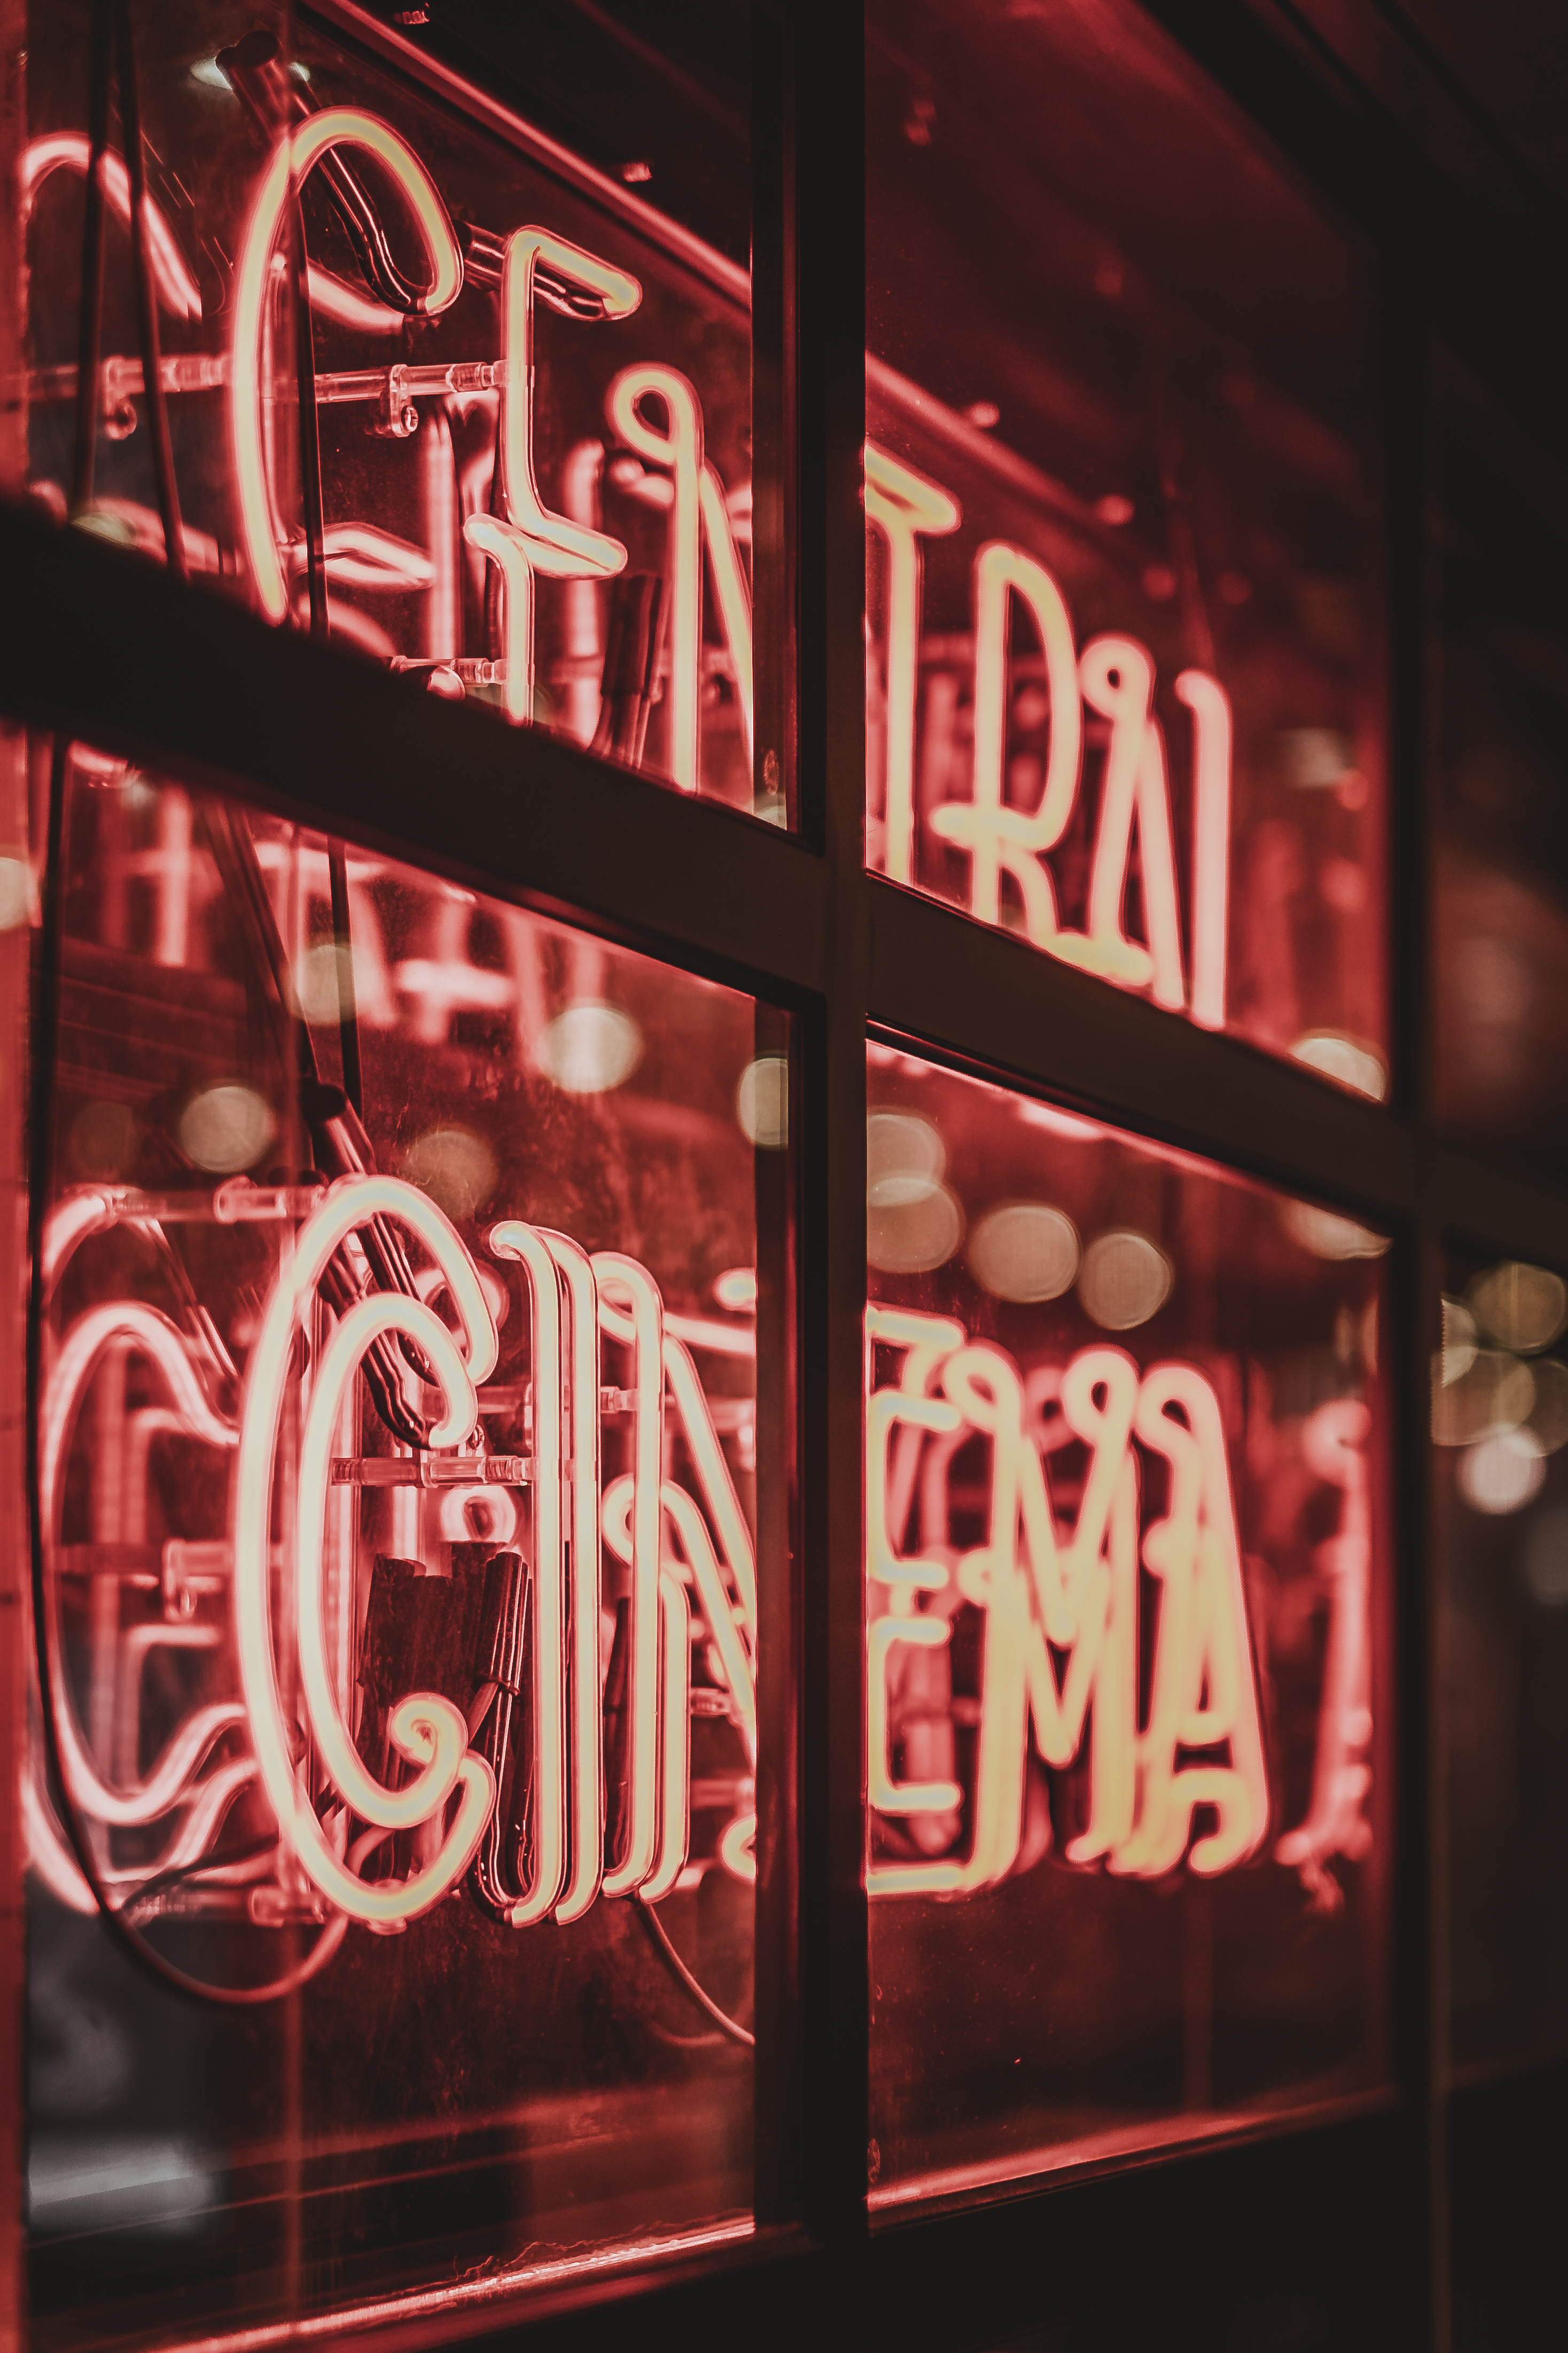
red, neon sign, signage, neon, drink, electronic signage, bar